Over G Fighters

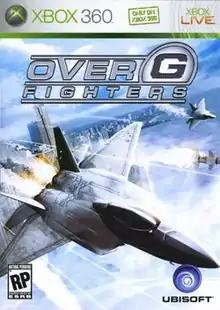
North American packaging artwork

Over G Fighters, known in Japan as Over G: Energy Airforce, is a combat flight simulation video game for Xbox 360 developed by Taito and released by Ubisoft in June 2006.